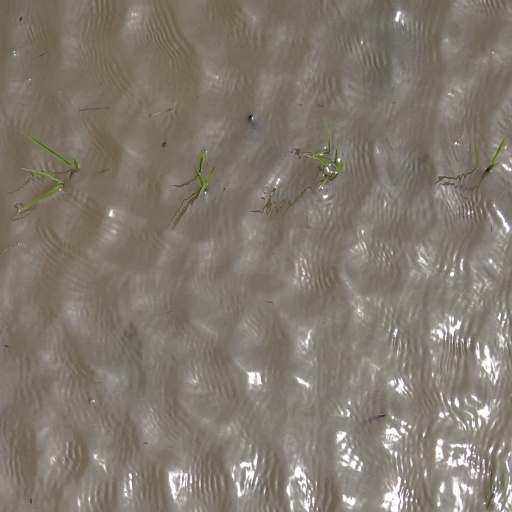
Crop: rice